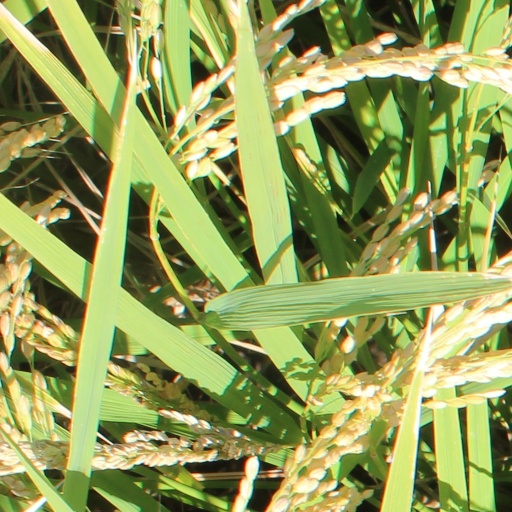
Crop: rice